Frans Van Leemputten

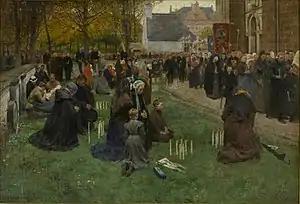
"Candle procession in Scherpenheuvel"

Van Leemputten was in 1892 appointed professor of the painting of animals at the Higher Institute of Fine Arts of the Antwerp Academy. He replaced Charles Verlat in that position.